Manay Po

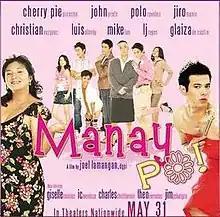
Theatrical film poster

Manay Po! (aka Oring, Orang, Oroses) is a 2006 Filipino gay-themed comedy film directed by Joel C. Lamangan and starring Cherry Pie Picache, Polo Ravales, John Prats and Jiro Manio. The film grossed "a phenomenal" on its opening day. It was followed in 2008 by the sequel "". This movie is based on Mano Po, also produced by Regal Films.